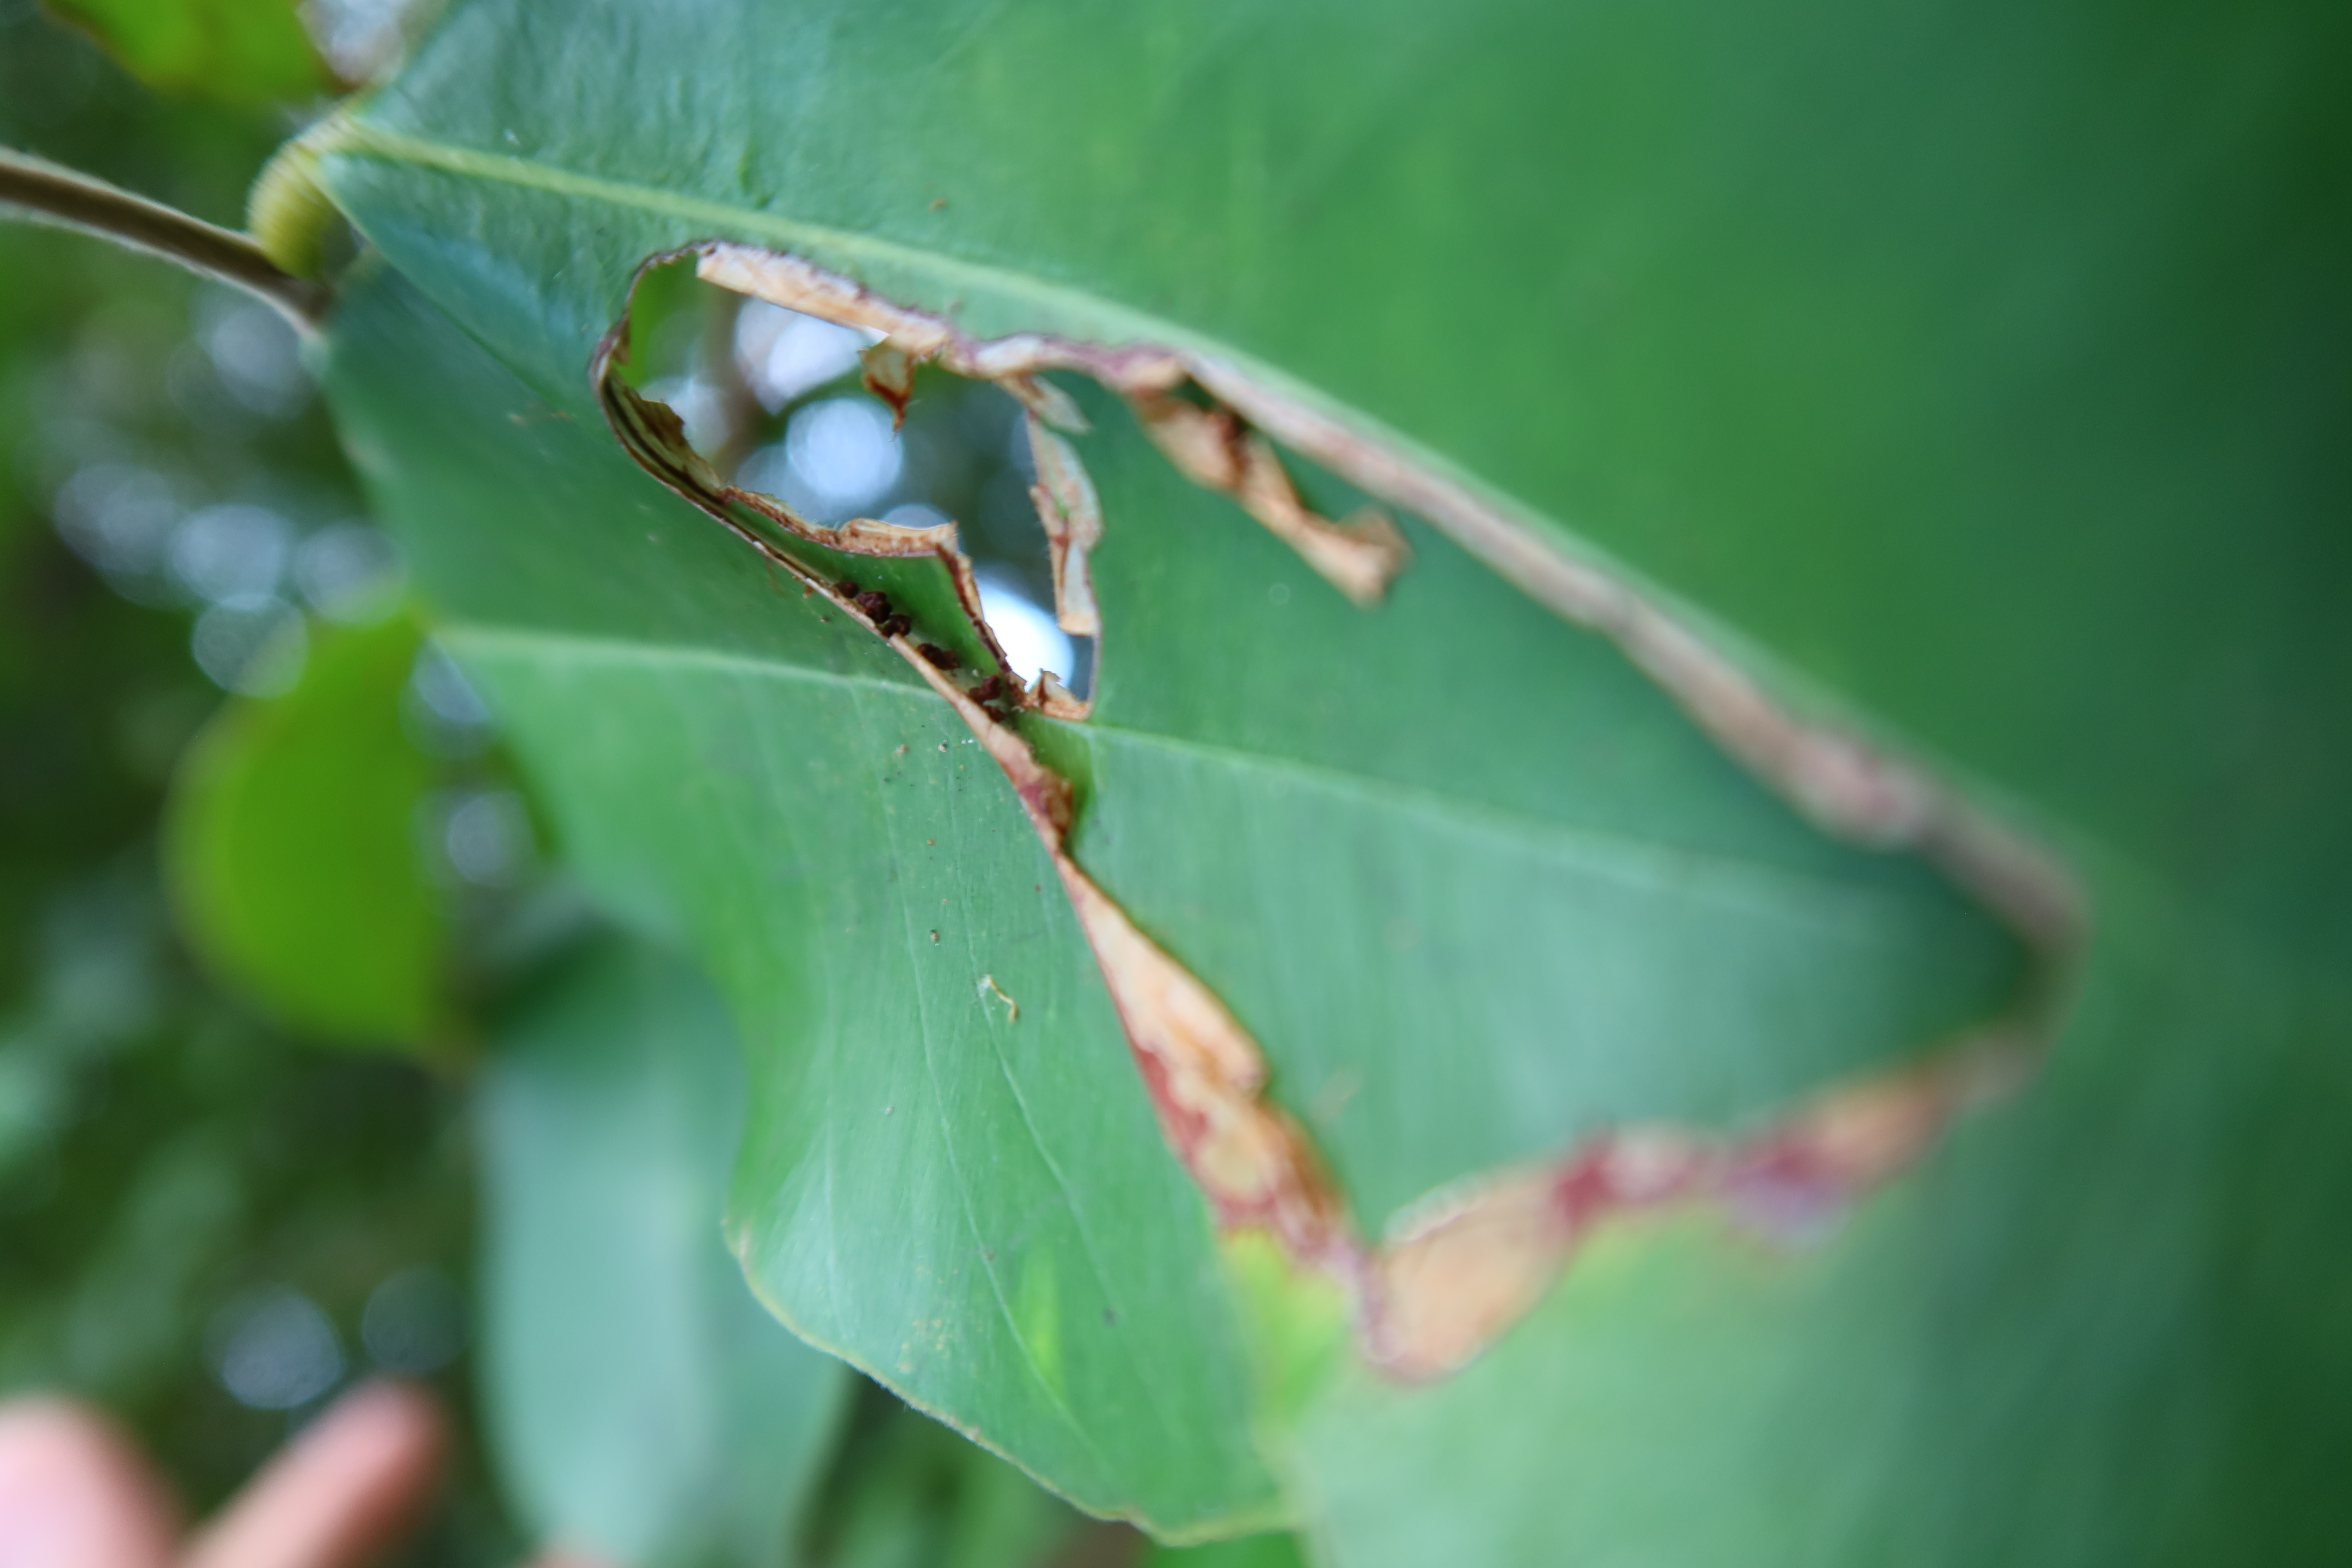
Label: Translucent lesion